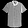
Label: Shirt